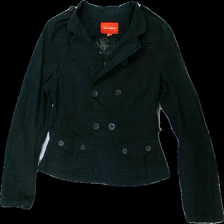
View: front
Type: Jeans
Category: Ladies
Brand: Mexx
Colors: Black
Material: 100% cotton
Cut: Regular
Size: 38
Season: Summer
Trend: Denim
Stains: Major
Damage location: middle left
Damage 2 location: middle right
Price range: <50
Recommended usage: Export
Description: svart jeans jacka med ljusa fläckar över hela